Benjamin Franklin

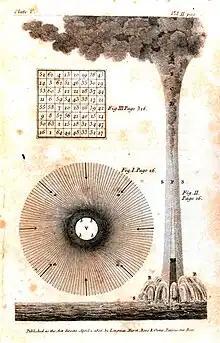
An illustration that appears in Franklin's paper, "Water-spouts and Whirlwinds"

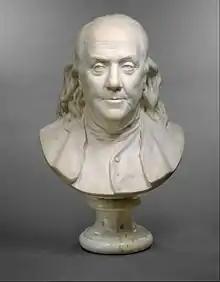
A bust of Franklin sculpted by Jean-Antoine Houdon in 1778

When he returned home in 1785, Franklin occupied a position second only to that of George Washington as the champion of American independence. Le Ray honored him with a commissioned portrait painted by Joseph Duplessis, which now hangs in the National Portrait Gallery of the Smithsonian Institution in Washington, D.C. After his return, Franklin became an abolitionist and freed his two slaves. He eventually became president of the Pennsylvania Abolition Society.